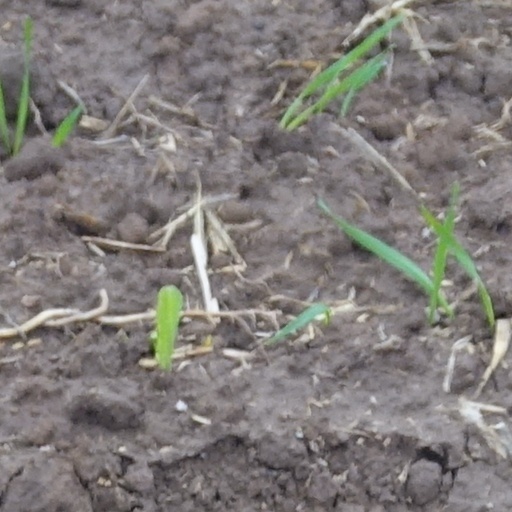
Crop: wheat